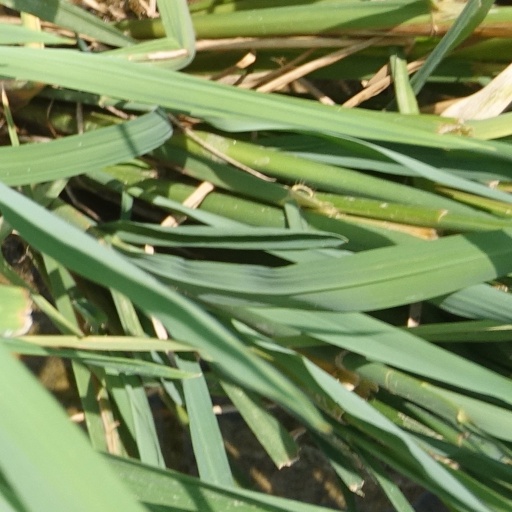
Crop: rice